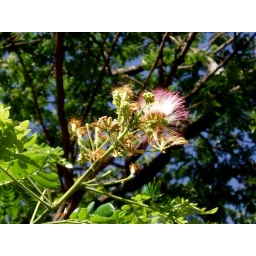
This reminded me of the mimosa trees back home in D.C.